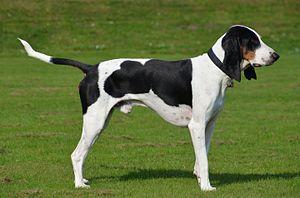
Le chien courant suisse est une race de chiens originaire de Suisse. C'est un chien courant de taille moyenne, caractérisé par ses longues oreilles étroites et tire-bouchonnées, son museau long, son allure endurante. La race admet quatre variétés, qui correspondent à quatre variétés de couleurs de la robe : le courant bernois, le bruno du Jura, le courant lucernois et le courant schwytzois. Il s'agit d'un chien de chasse employé comme chien courant.